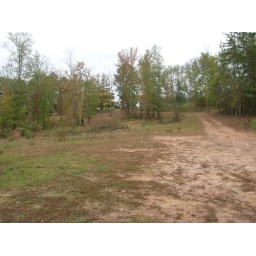
yard in back of house to pasture